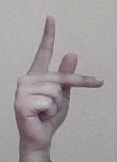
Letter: dha